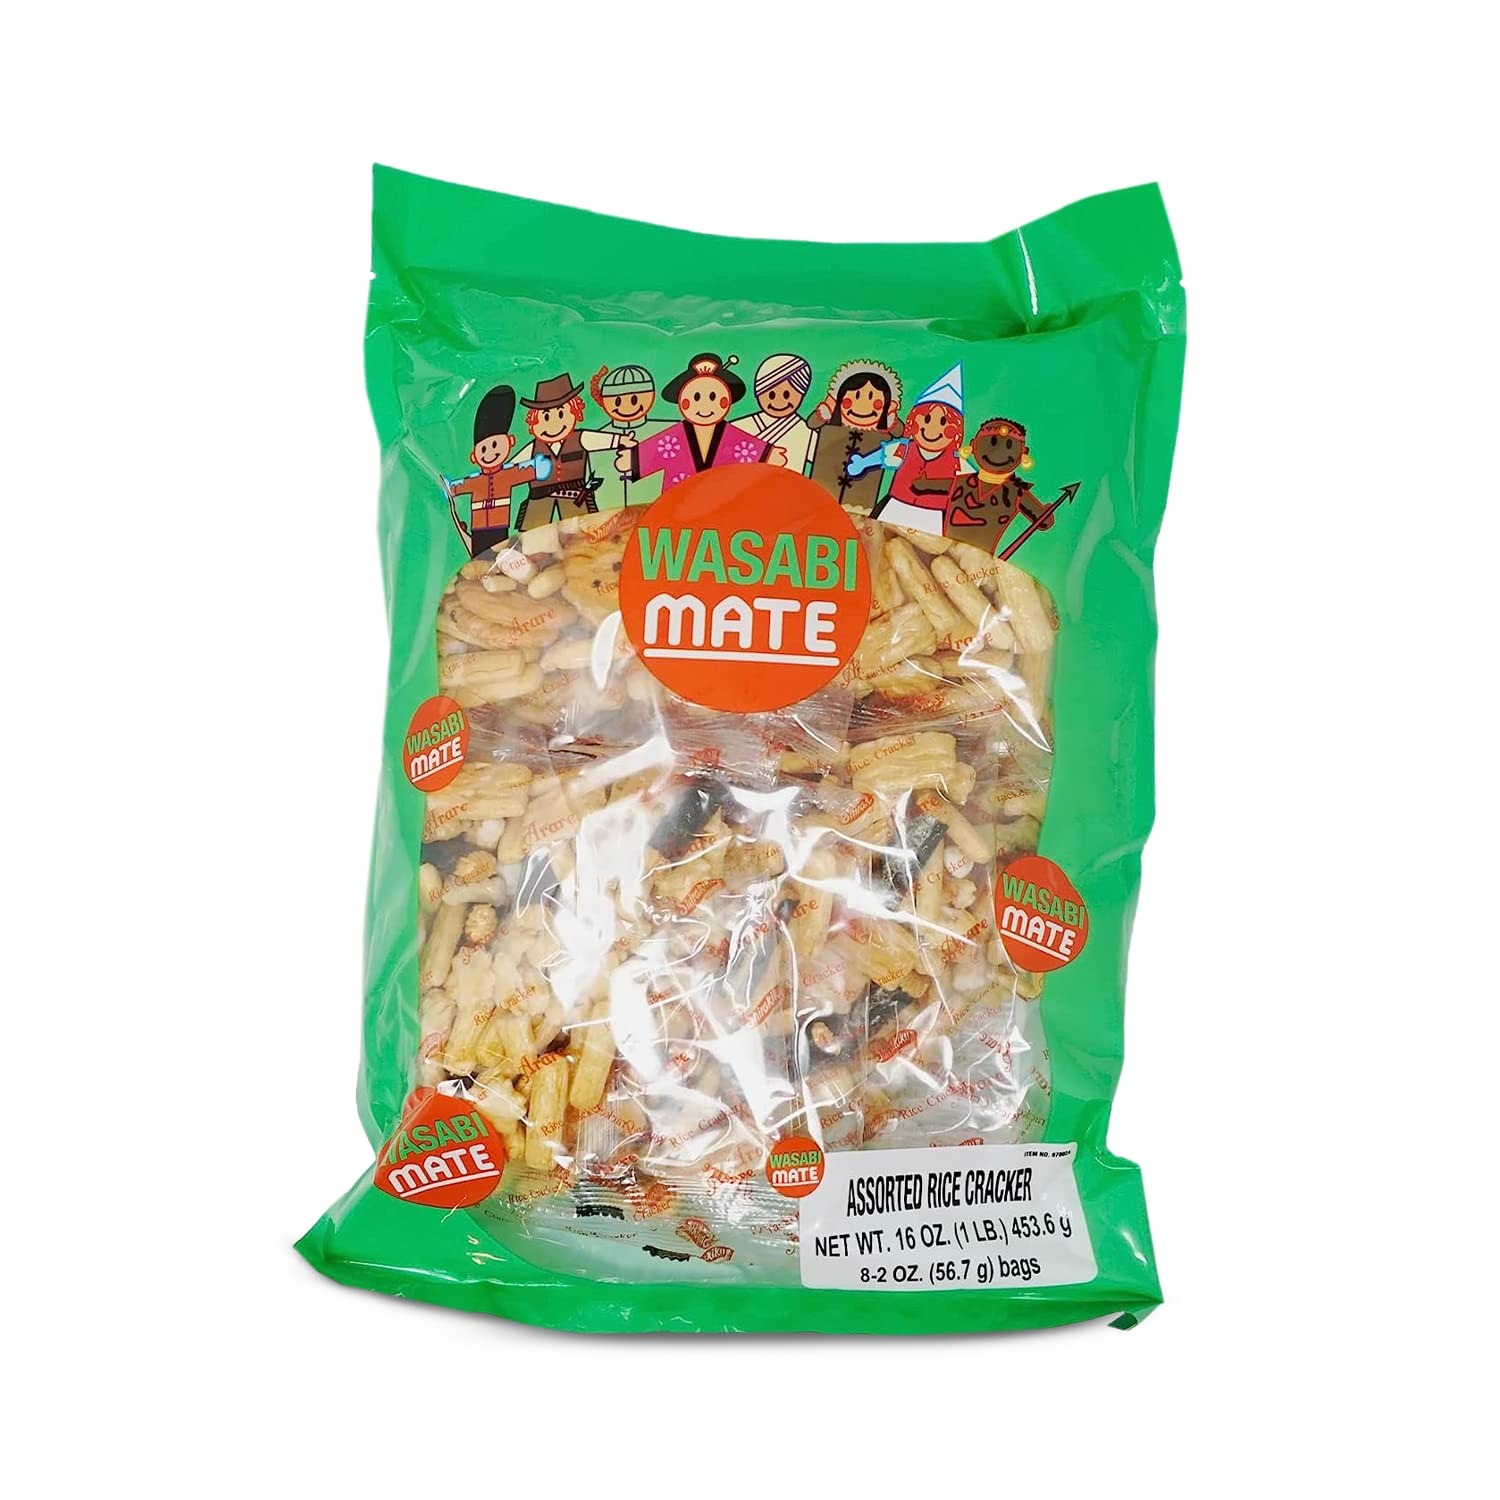
Item Name: Shirakiku Japanese Assorted Rice Cracker Wasabi Mate - Oriental Asian Arare Rice Crackers Snacks | Glutinous Rice, Soy Sauce, and Seaweed | Wasabi Flavor, 16 Oz - (Pack of 1)
Bullet Point 1: 𝐒𝐮𝐩𝐫𝐞𝐦𝐞 𝐑𝐢𝐜𝐞 𝐂𝐫𝐚𝐜𝐤𝐞𝐫: These wasabi crackers are delicious snacks that combine the bold flavors of wasabi and seaweed with a satisfying rice cracker crunch. They weigh 2 ounces, making them the perfect size for snacking on the go!
Bullet Point 2: 𝐏𝐫𝐞𝐦𝐢𝐮𝐦 𝐈𝐧𝐠𝐫𝐞𝐝𝐢𝐞𝐧𝐭𝐬: These snack crackers are made using premium ingredients and are a healthier alternative to traditional chips.
Bullet Point 3: 𝐒𝐩𝐢𝐜𝐲 & 𝐒𝐚𝐯𝐨𝐫𝐲: Satisfy your cravings with these savory and spicy arare rice crackers. The perfect combination of flavors and a satisfying crunch make these wasabi snacks are excellent for a light snack with a spicy kick.
Bullet Point 4: 𝐂𝐨𝐧𝐯𝐞𝐧𝐢𝐞𝐧𝐭 𝐓𝐨 𝐔𝐬𝐞: These rice crackers are delicious and come packed in suitable packages, making them a must-have snack for any pantry. They are perfect for on-the-go snacking or packing in a lunch box.
Bullet Point 5: 𝐇𝐢𝐠𝐡𝐥𝐲 𝐕𝐞𝐫𝐬𝐚𝐭𝐢𝐥𝐞: Japanese rice crackers from Shirakiku are highly versatile, allowing you to enjoy them in a variety of ways. They are a great addition for different meals, pair them with dips and spreads for enhanced flavor.
Product Description: If you're looking for a snack that's both delicious and convenient, look no further than Supreme wasabi crackers by Shirakiku. These rice crackers are a delicious snack that combines the bold flavors of wasabi and seaweed with a satisfying rice cracker crunch. They weigh 2 ounces, making them the perfect size for snacking on the go. If you're a fan of spicy and savory flavors, you'll love these cracker snacks. The perfect combination of flavors and a satisfying crunch make these crackers excellent for a light snack with a spicy kick. These jappnese snacks satisfy your cravings at home, work, or on the go. 𝐌𝐚𝐝𝐞 𝐖𝐢𝐭𝐡 𝐏𝐫𝐞𝐦𝐢𝐮𝐦 𝐈𝐧𝐠𝐫𝐞𝐝𝐢𝐞𝐧𝐭𝐬 One of the great things about our asian rice crackers is that it is made using premium ingredients, making it a healthier alternative to traditional chips. They are made with non-GMO rice and are free of artificial flavors and preservatives. So you can feel good about indulging in this tasty snack. 𝐕𝐞𝐫𝐬𝐚𝐭𝐢𝐥𝐞 & 𝐂𝐨𝐧𝐯𝐞𝐧𝐢𝐞𝐧𝐭 𝐓𝐨 𝐔𝐬𝐞 In addition to being delicious, shirakiku rice cracker snack is convenient and easy to enjoy. These oriental rice crackers come in individual serving sizes, making them perfect for on-the-go snacking or for packing in a lunch box. They're also highly versatile, so you can enjoy them on their own or paired with dips and spreads for extra flavor.
Value: 16.0
Unit: Ounce

Price: 13.48